Bay Ridge, Brooklyn

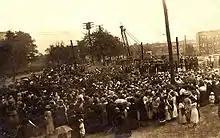
Breaking ground on Bay Ridge High School, 1914

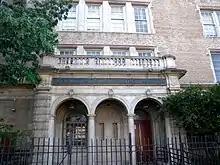
High School of Telecommunications

Bay Ridge is well known for its Norwegian community. By 1971, the 55,000-strong Norwegian community of Bay Ridge boasted that it was the fourth-largest Norwegian "city" in the world. Residents also compared Eighth Avenue's string of Norwegian businesses to Oslo's Karl Johans gate. The community continues to host the annual Norwegian Constitution Day Parade, also known as the Syttende Mai Parade, in which hundreds of people in folk dress proceed down Third Avenue. The celebration ends in Leif Ericson Park, where "Miss Norway" is crowned near the statue of Leif Ericson. The statue was donated by Crown Prince Olav, Prince of Norway, on behalf of the nation of Norway in 1939. Nordic Delicacies, a Norwegian gifts-and-groceries store, operated until 2015.